South Park, Santa Rosa, California

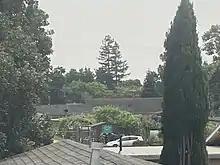
South Park Community Garden, from an apartment deck view

South Park along with West Ninth Street was home to American rapper Ray Luv. South Park also contains a Boys & Girls Clubs of America, Martin Luther King, Jr. Park, and two churches. It is situated southwest of the Sonoma County Fairgrounds. There is a community garden in the center of the park.